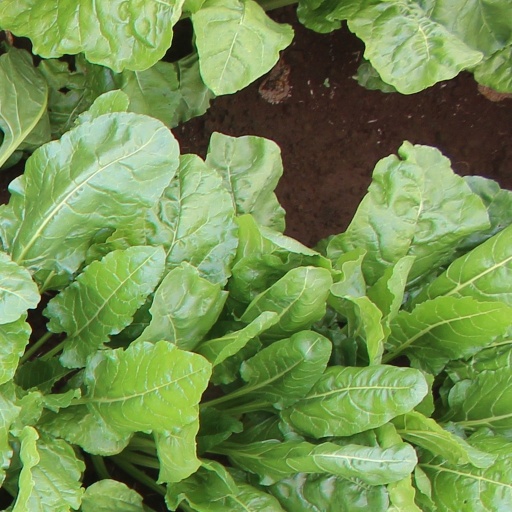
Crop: sugar beet